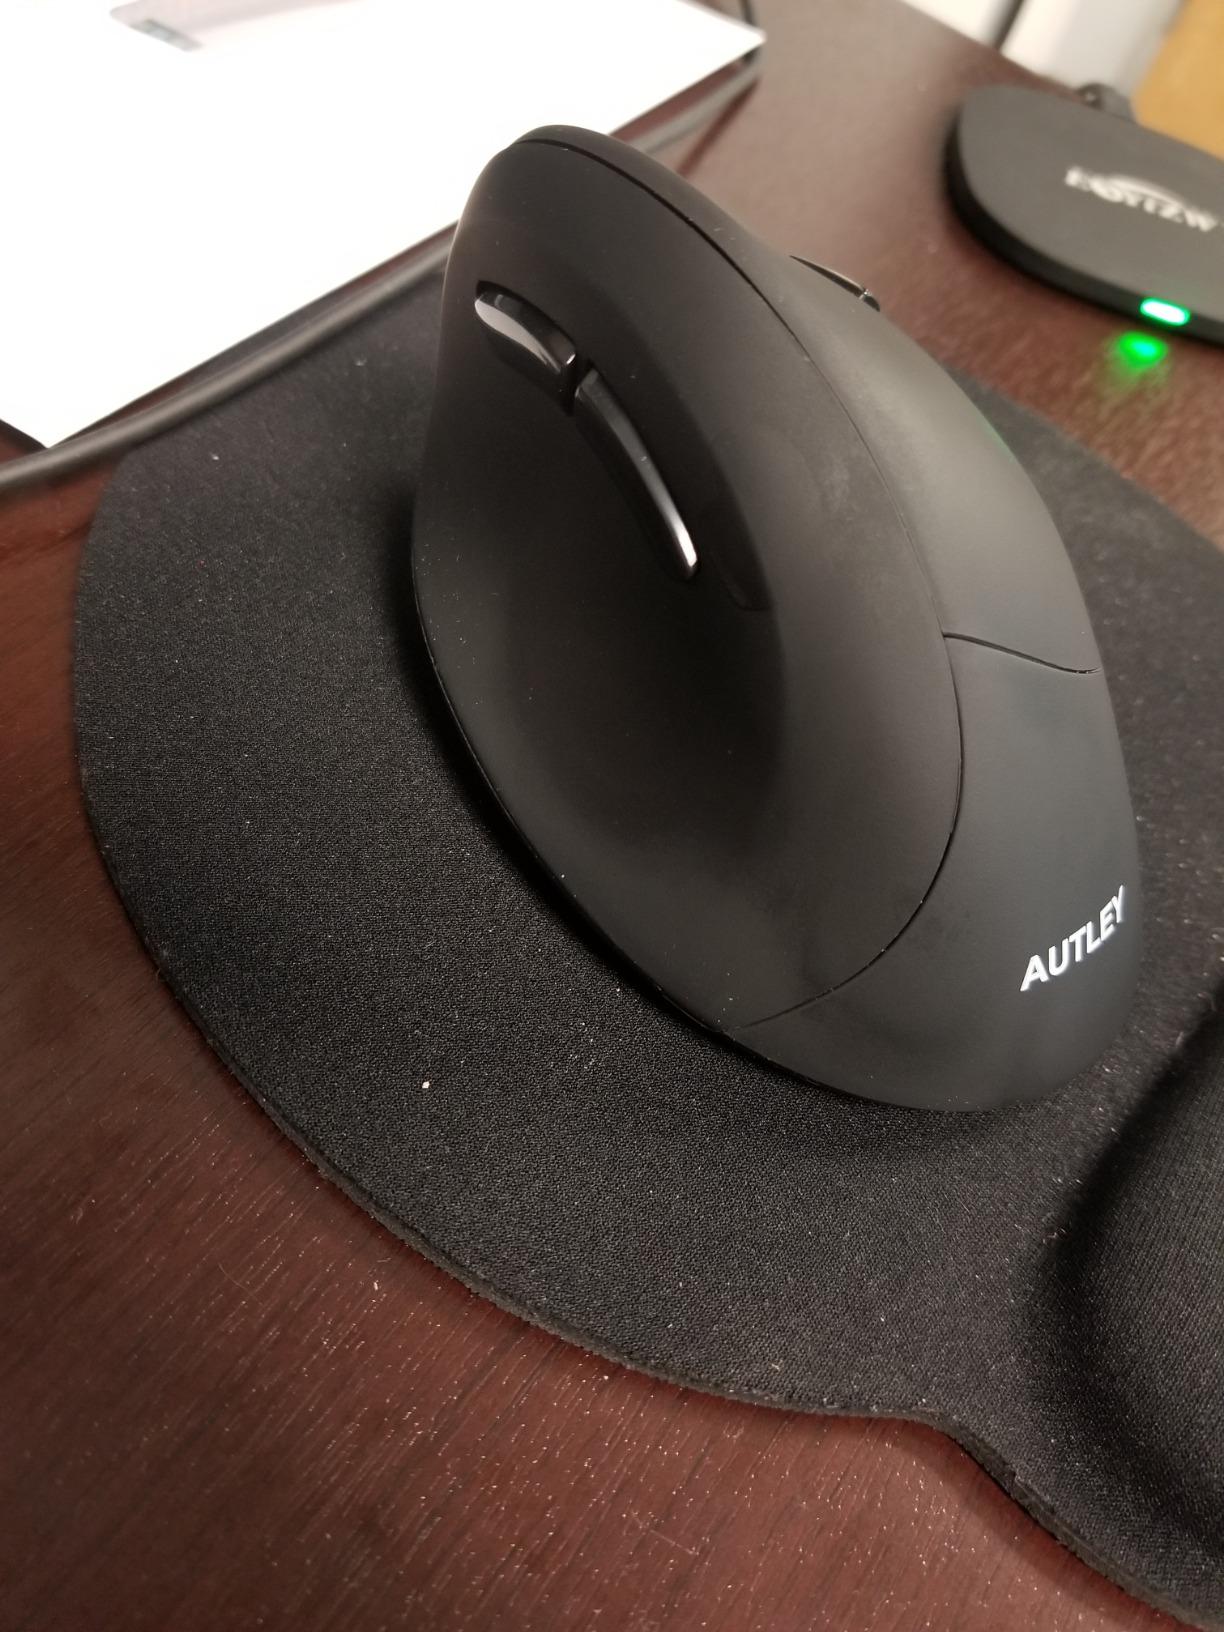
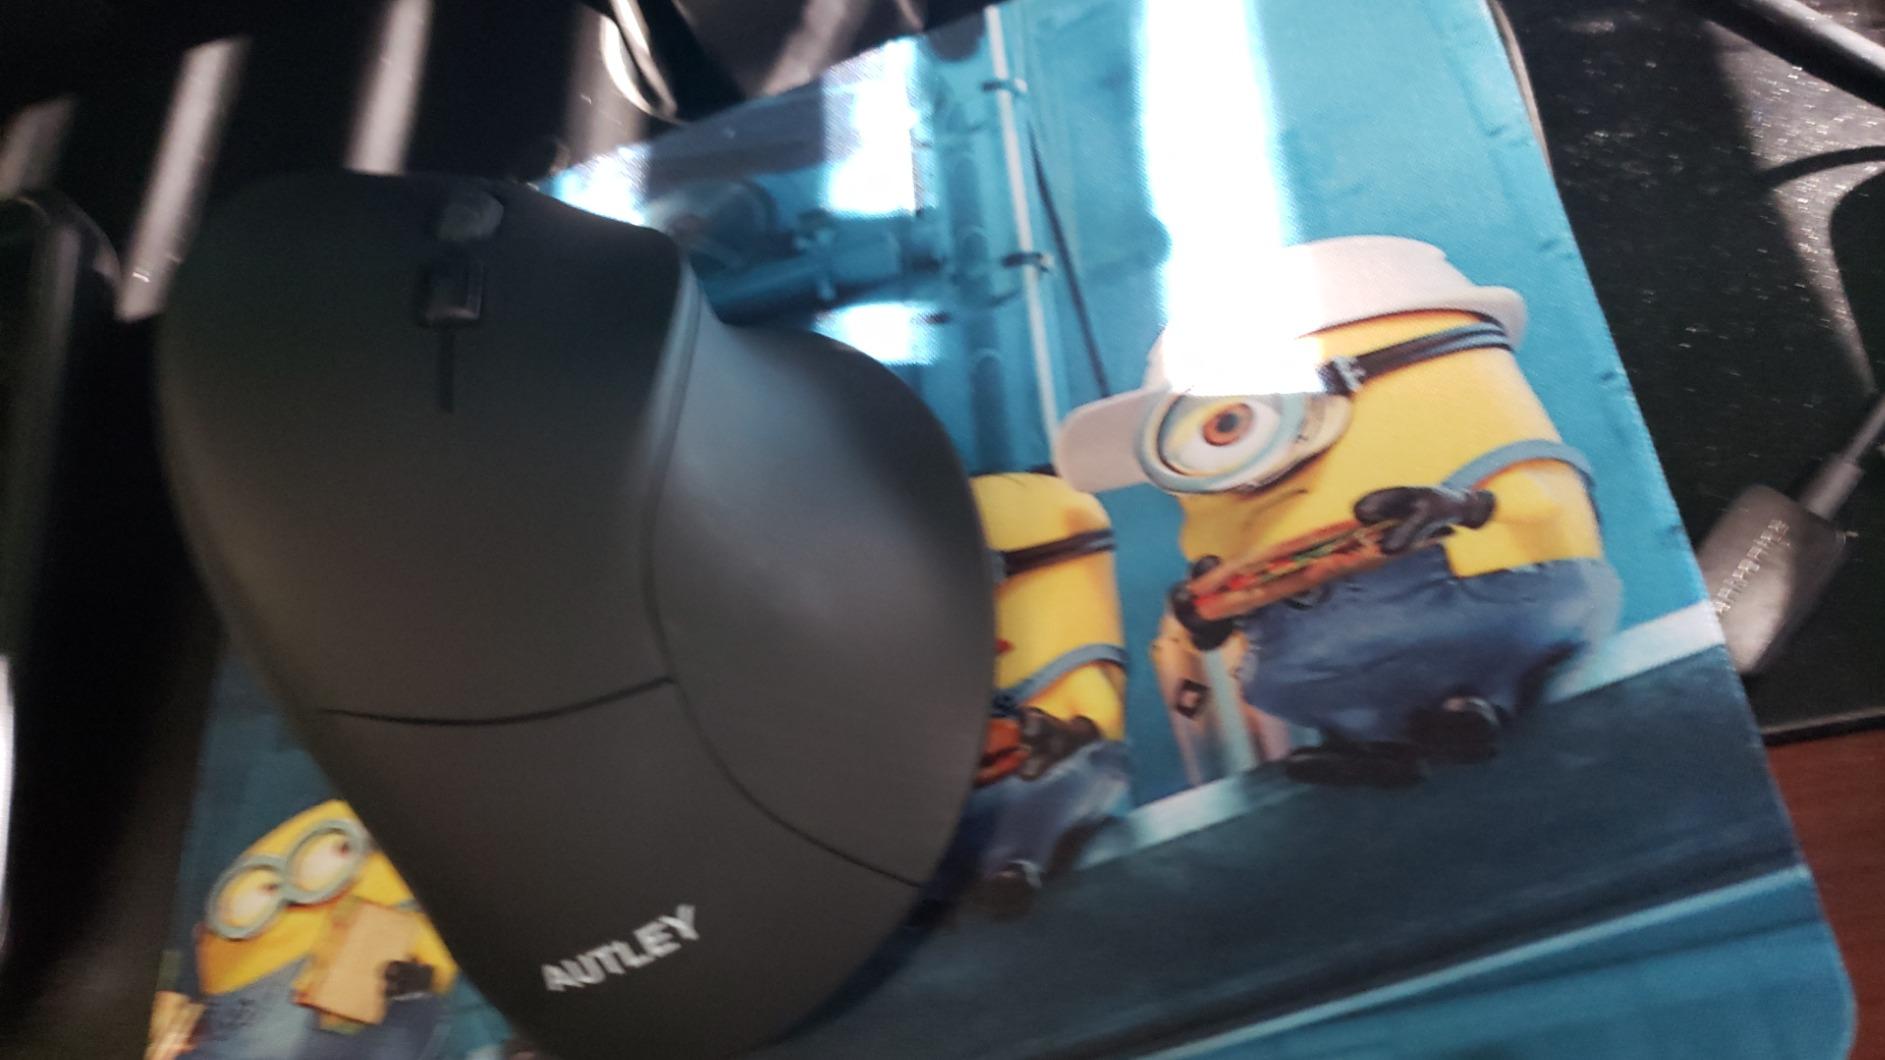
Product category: mouse
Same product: yes